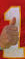
Number: 1